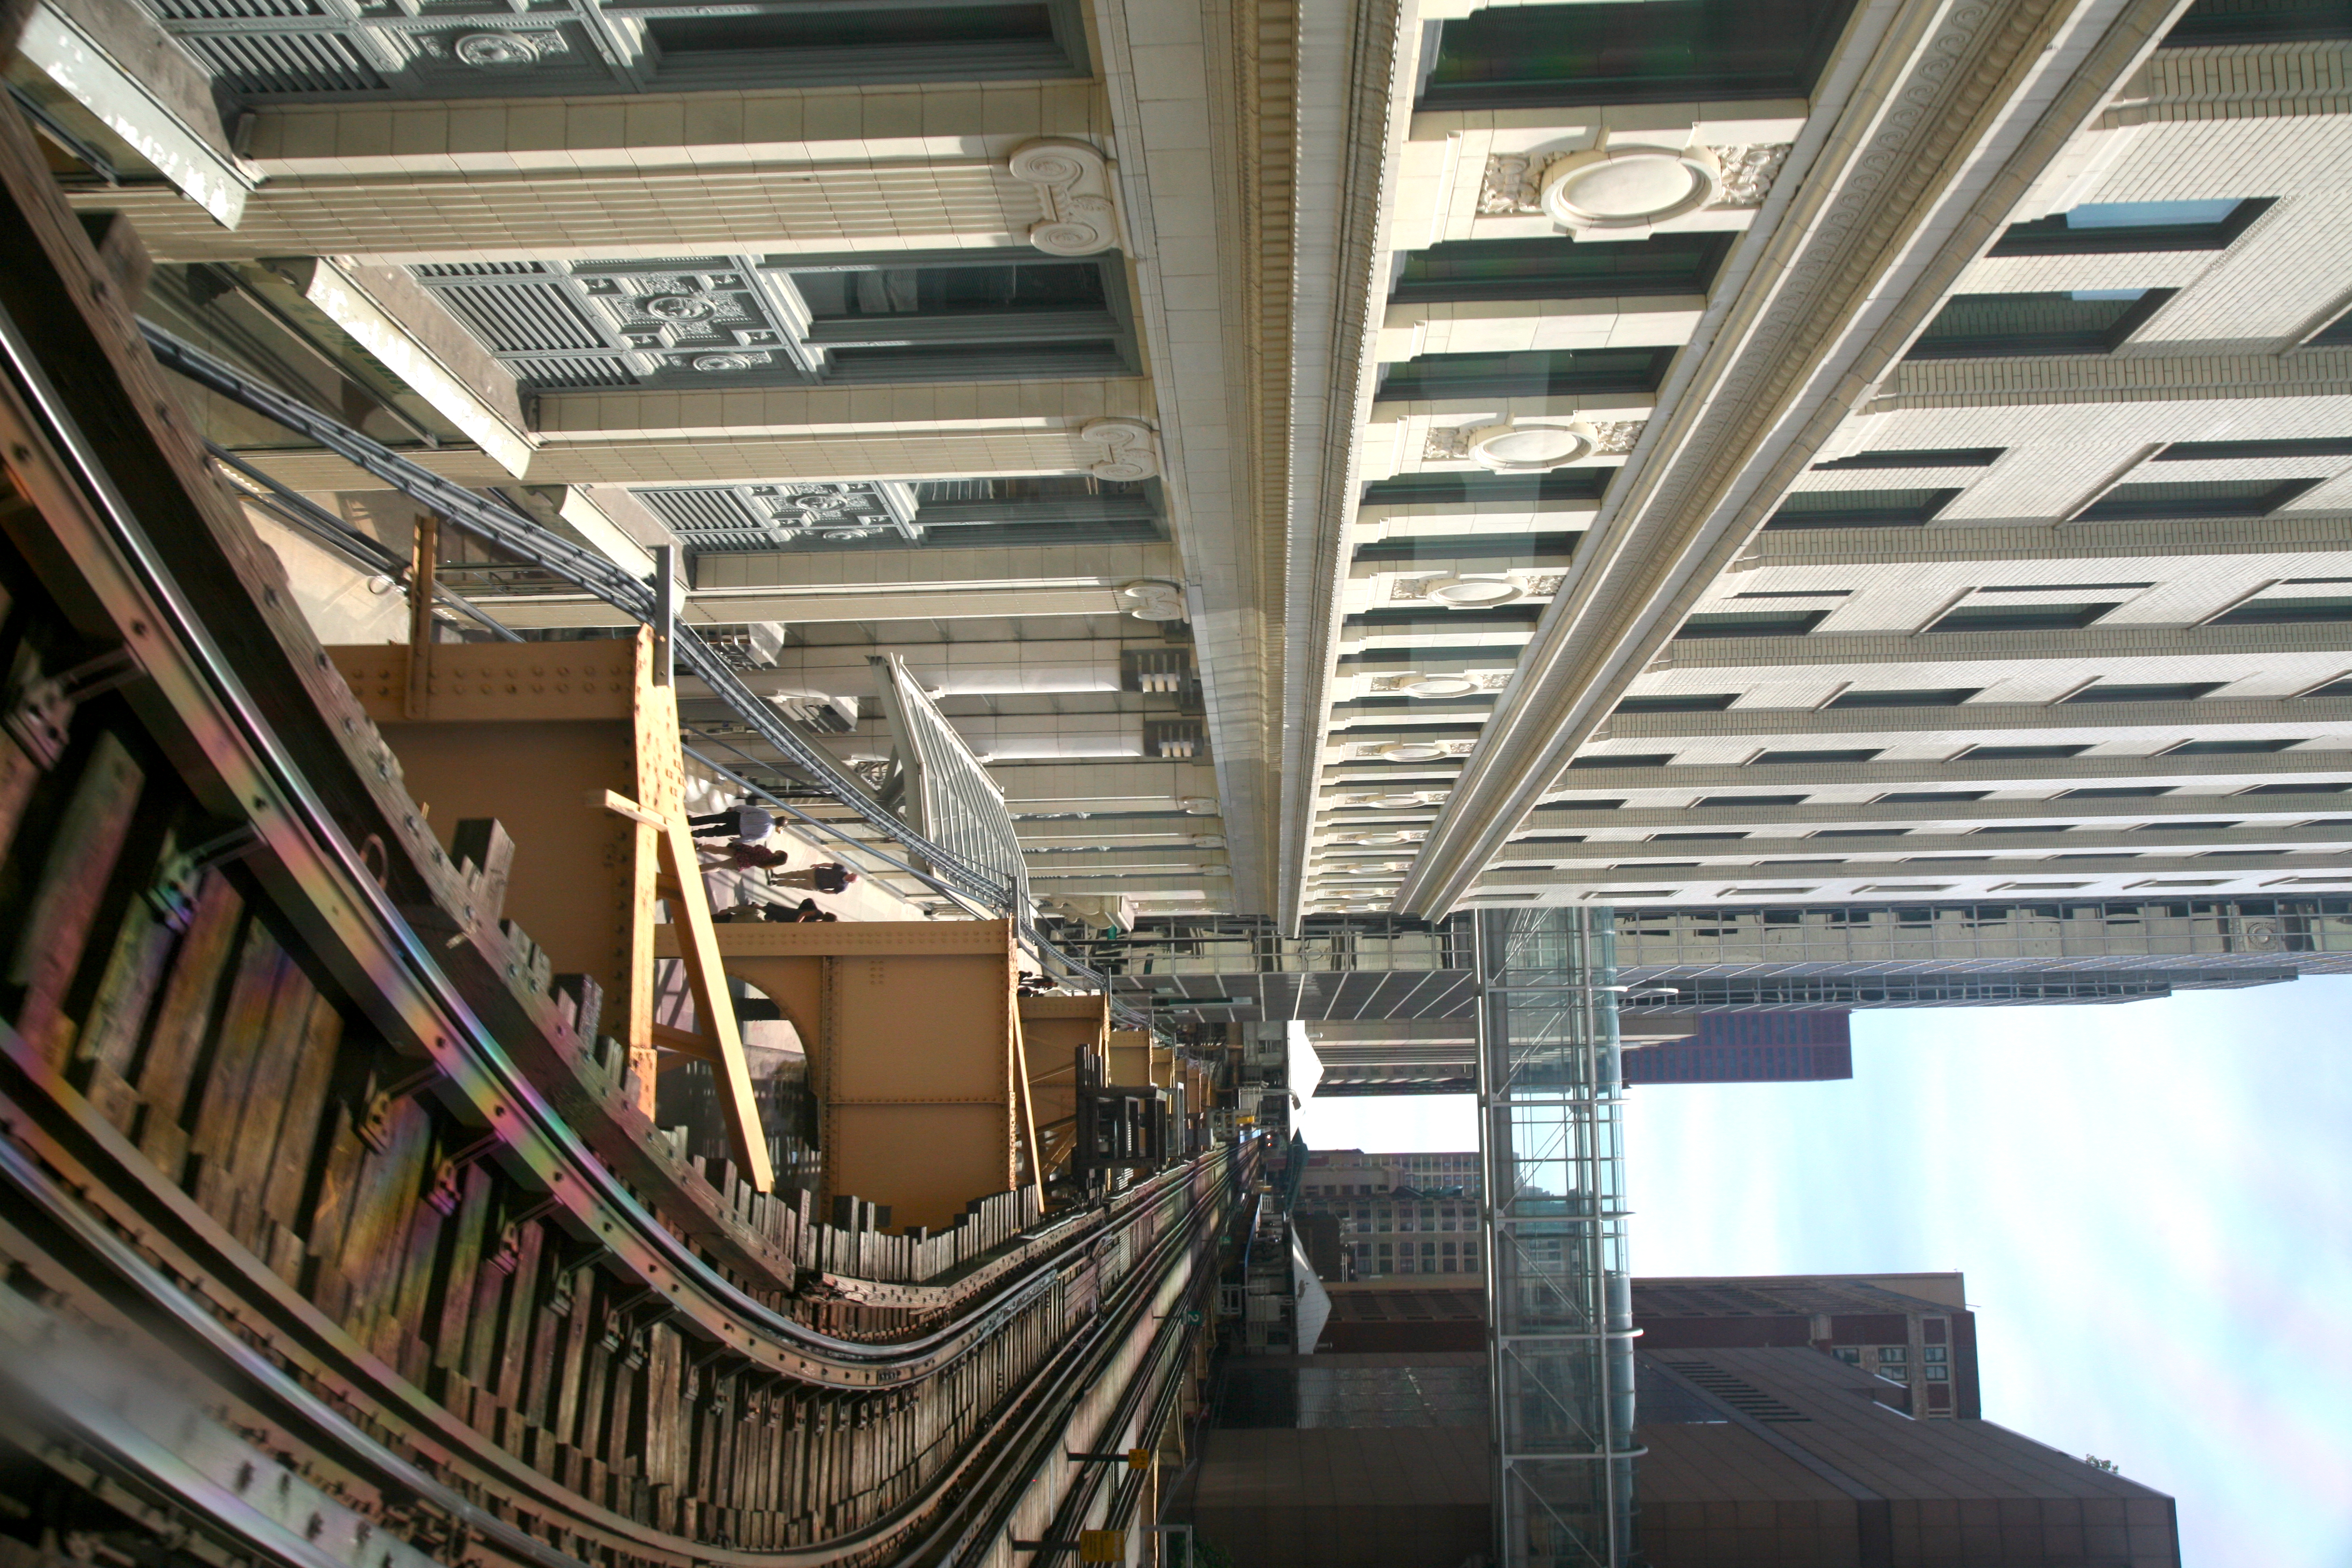
architecture, track, city, skyscraper, cityscape, downtown, metro, transport, vehicle, platform, chicago, facade, public transport, loop, metropolis, cta, lsystem, metroa rien, urban area, rolling stock, metropolitan area